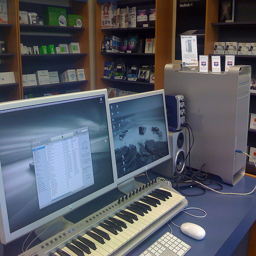
a desk with two monitors a keyboard and a mouse
A desk with two computer monitors, a keyboard,  a mouse and a musical device.
two computer displays sitting on a table with a music keyboard.
A piano keyboard in front of two computer monitors.
A computer with a musical keyboard attached in a music store